Vista House

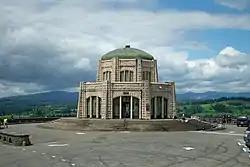
Vista House

Vista House is a museum at Crown Point in Multnomah County, Oregon, that also serves as a memorial to Oregon pioneers and as a comfort station for travelers on the Historic Columbia River Highway. The site, situated on a rocky promontory, is above the Columbia River on the south side of the Columbia River Gorge. The octagonal stone building was designed by Edgar M. Lazarus in the style of Art Nouveau, and completed in 1918 after nearly two years of construction.